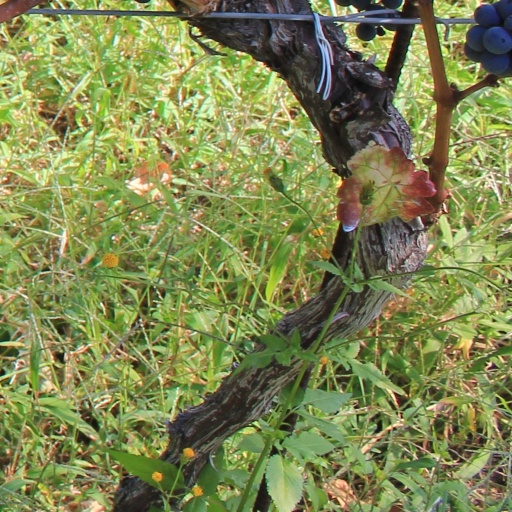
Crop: grape